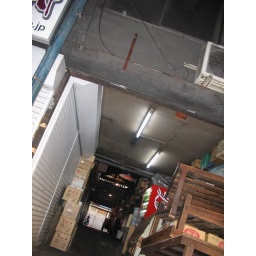
in the fish market district of Tokyo